The Good Dinosaur

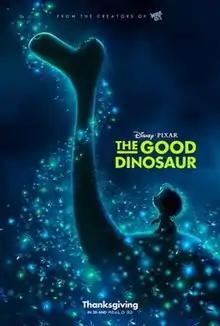
Theatrical release poster

The Good Dinosaur is a 2015 American animated comedy-drama adventure film produced by Pixar Animation Studios for Walt Disney Pictures. The film was directed by Peter Sohn and produced by Denise Ream, from a screenplay written by Meg LeFauve, who also wrote the film's story with Sohn, Bob Peterson, Kelsey Mann, and Erik Benson. It stars the voices of Raymond Ochoa, Jack Bright, Steve Zahn, Sam Elliott, Anna Paquin, A. J. Buckley, Jeffrey Wright, and Frances McDormand. The film explores an alternate history where non-avian dinosaurs never became extinct, following a young, timid "Apatosaurus" named Arlo (Ochoa) living on a farm with his family, who meets an unlikely human friend named Spot (Bright) while traveling through a dangerous and mysterious landscape in order to return home, after being washed downriver.